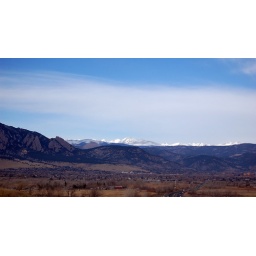
A view of the mountains over the highway en route to Boulder.